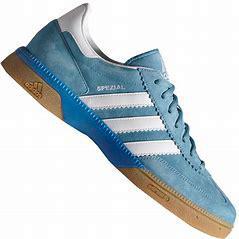
Brand: Adidas
Model: Handball Spezial